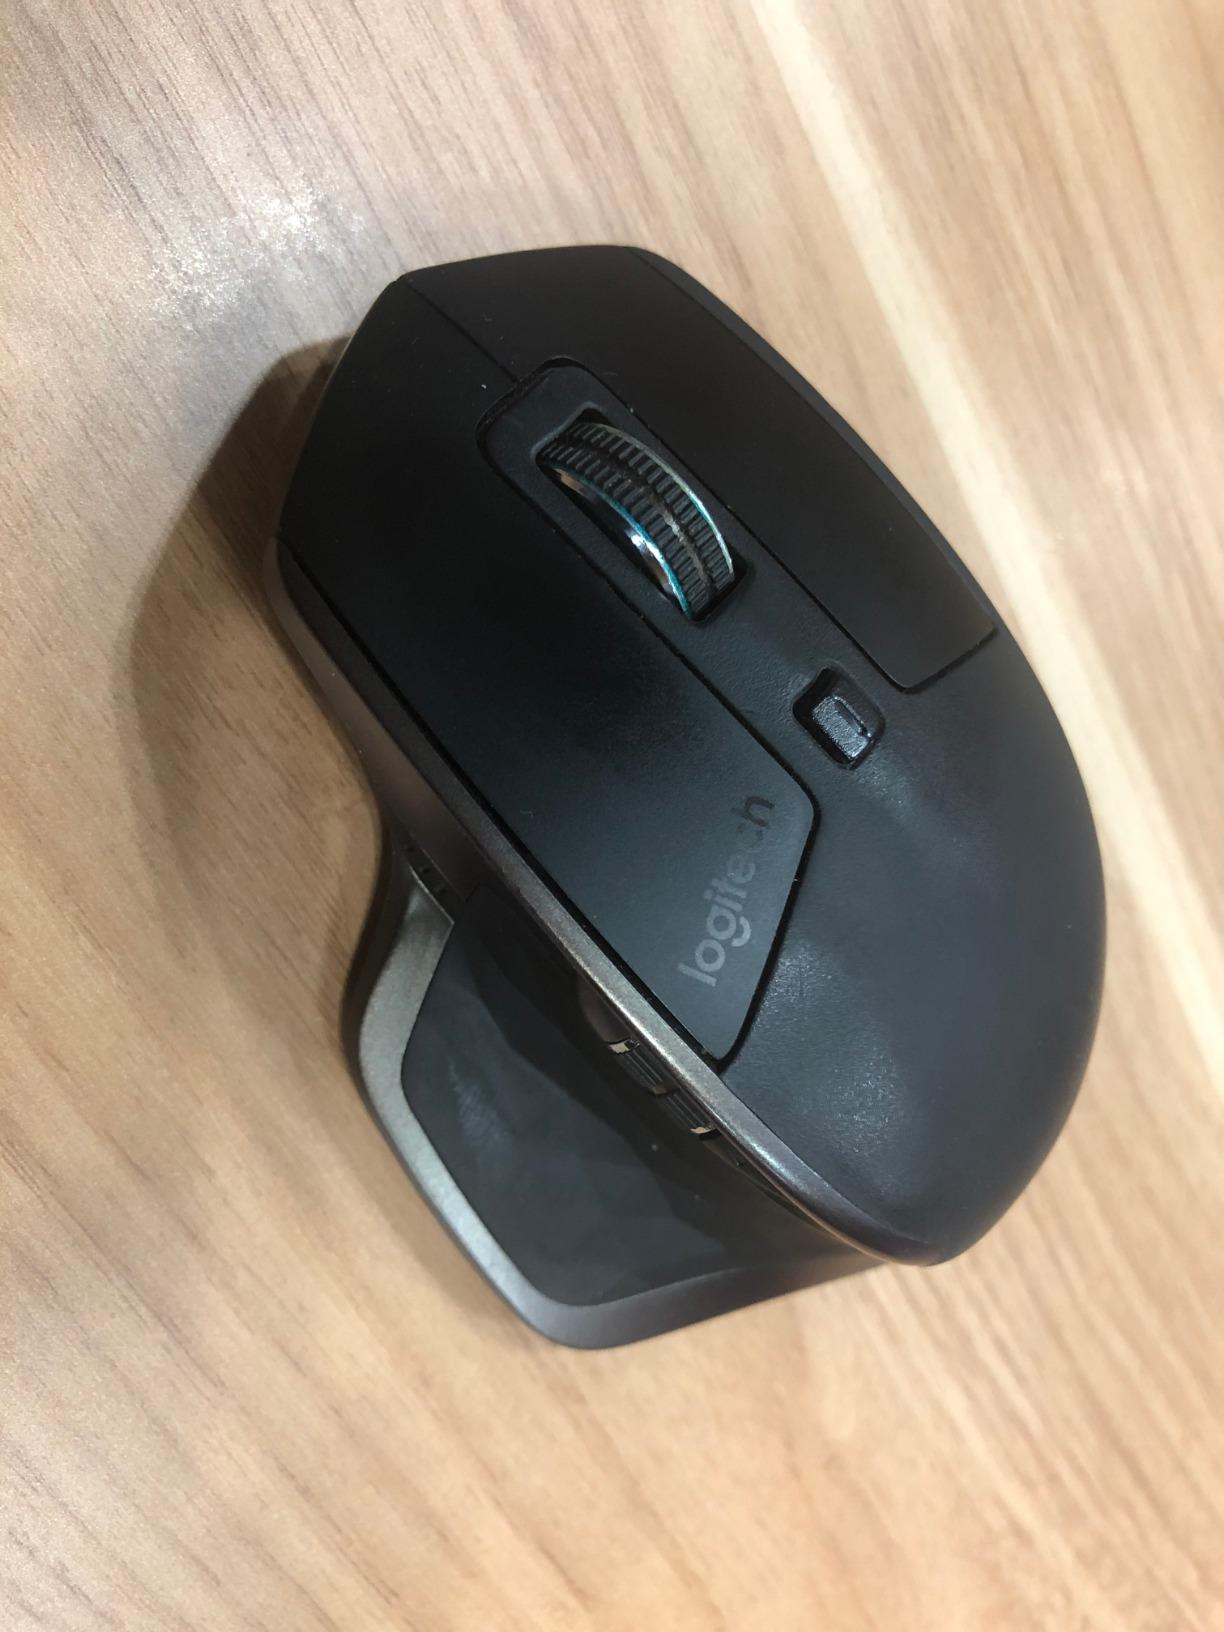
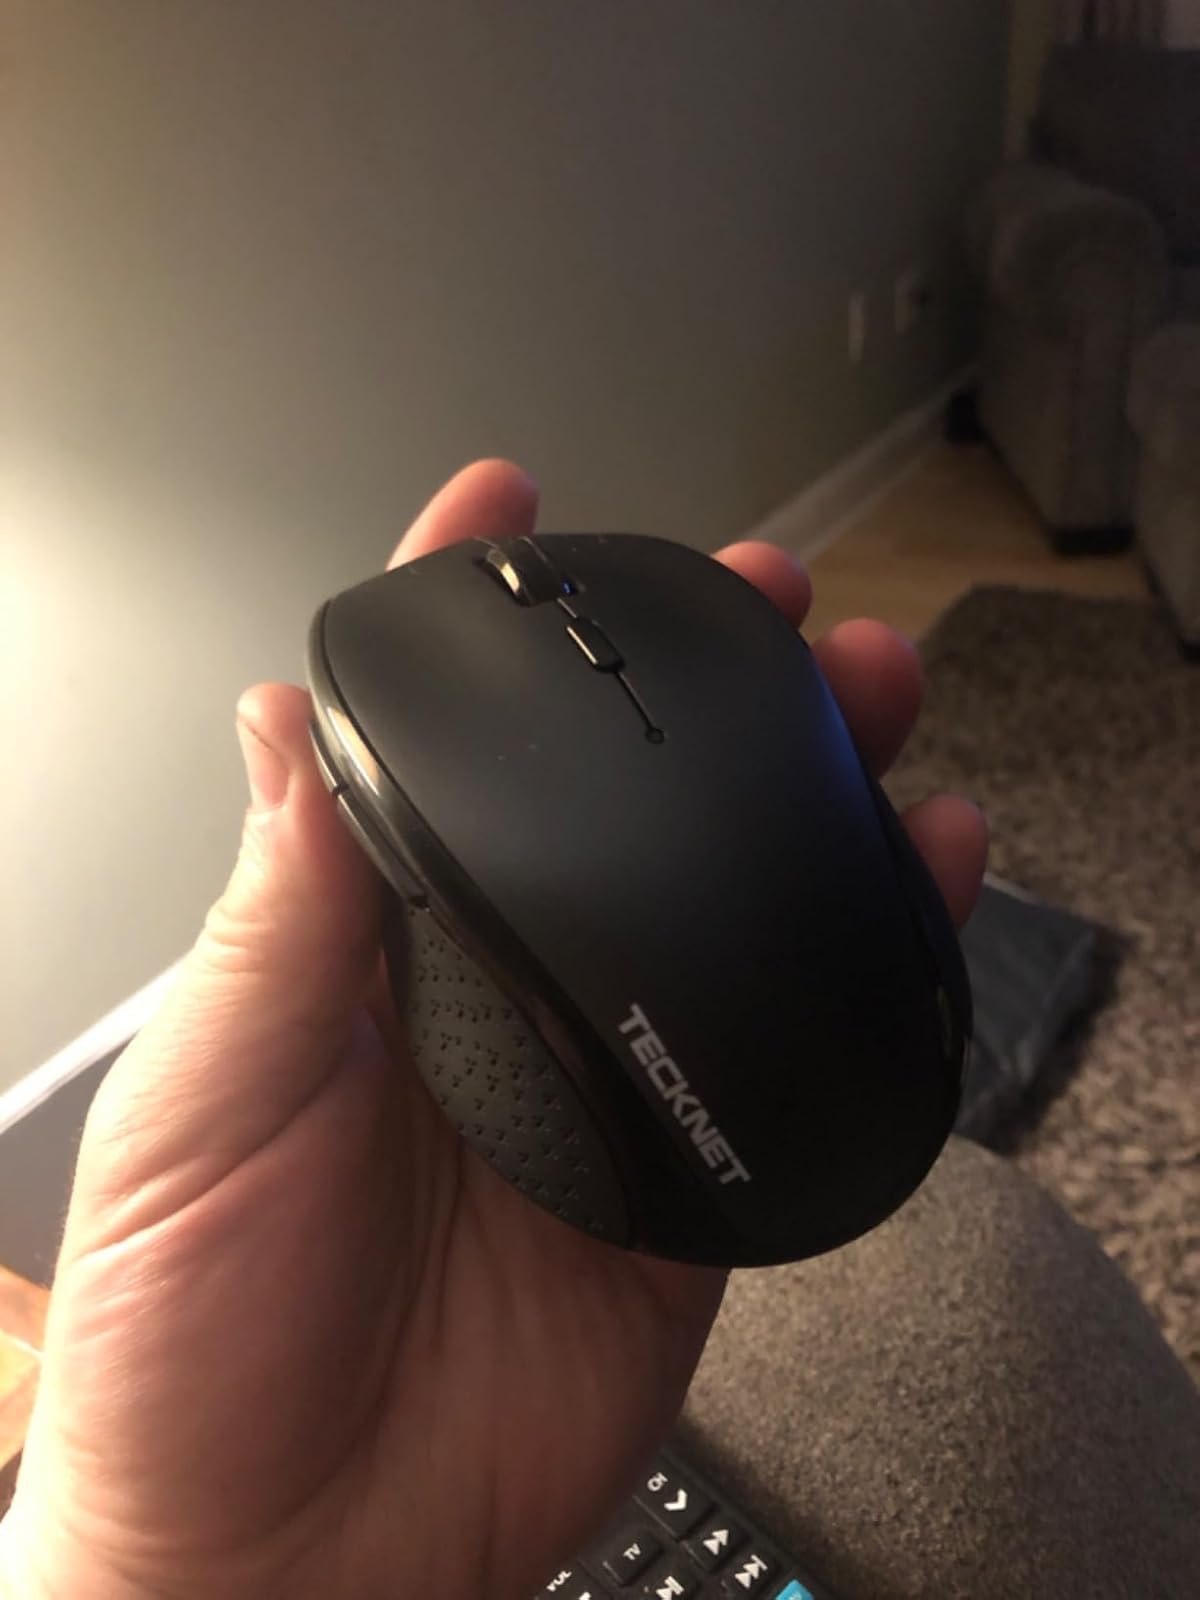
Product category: mouse
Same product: no